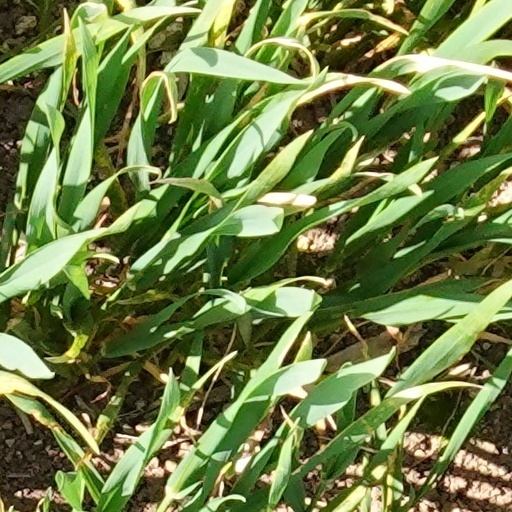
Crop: wheat